Waldschlösschen Bridge

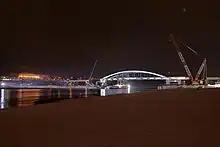
The bridge at night

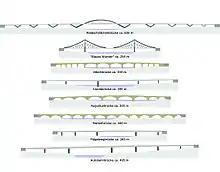
The bridge compared to other Dresden bridges

As plans to build a bridge at this location had existed for a century, in 1996, in line with a revised traffic model, the Dresden City Council agreed to the project. After almost eight years of preparation for the process of obtaining planning permission, a public referendum on whether to build the bridge was held in 2005. This resulted in a majority voting for the bridge. In April 2006, the city council stopped the plans following the UNESCO complaint. The Free State of Saxony complained, and in March 2007, at a legal hearing, the "Sächsisches Oberverwaltungsgericht" (the state administrative high court) ruled in favor of the planned bridge. The ruling was described by Vice President of the German Bundestag Wolfgang Thierse as "a sad day for Germany".